Priory Church, Leominster

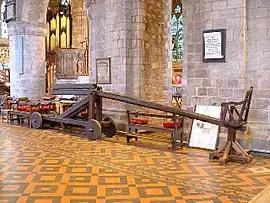
Ducking stool on display in the church

The Priory Church is an Anglican parish church in Leominster, Herefordshire, England, dedicated to Saint Peter and Saint Paul. The building was constructed for a Benedictine Priory in about the 13th century, although there had been an Anglo-Saxon monastery in Leominster, possibly on the same site. In 1539 the east end of the church was destroyed along with most of the monastic buildings, but the main body of the church was preserved.